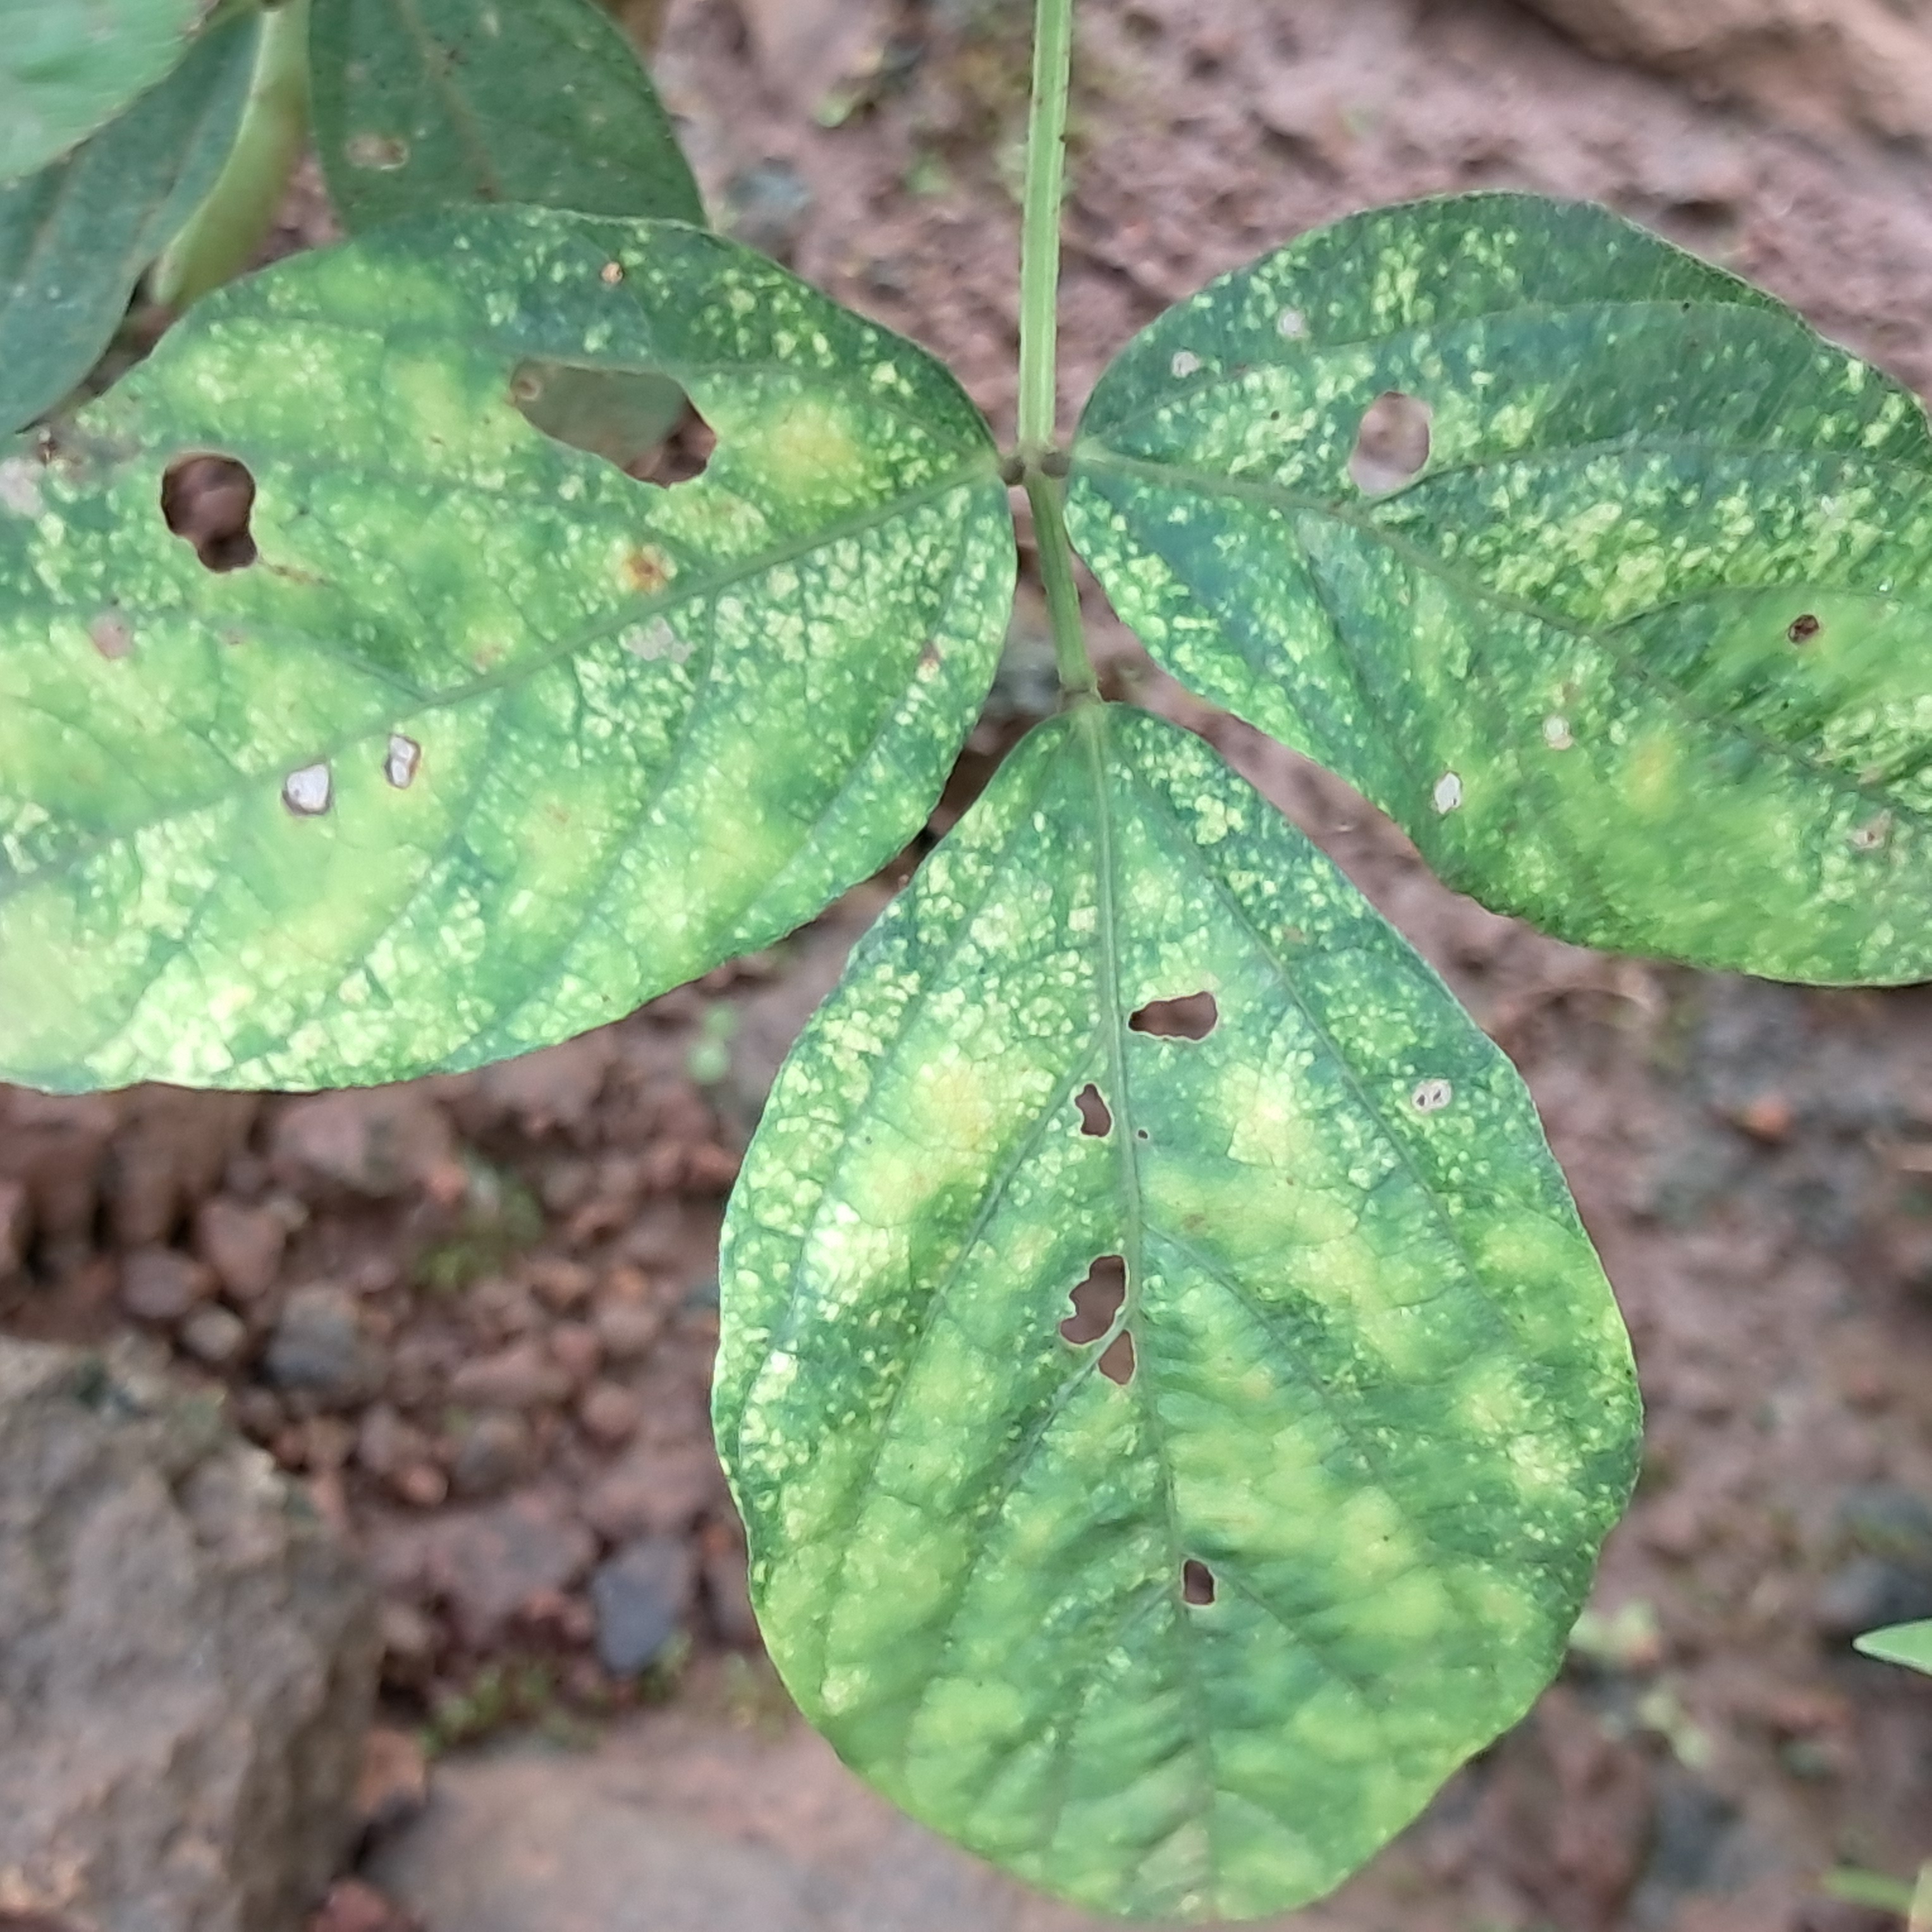
Label: Mosaic